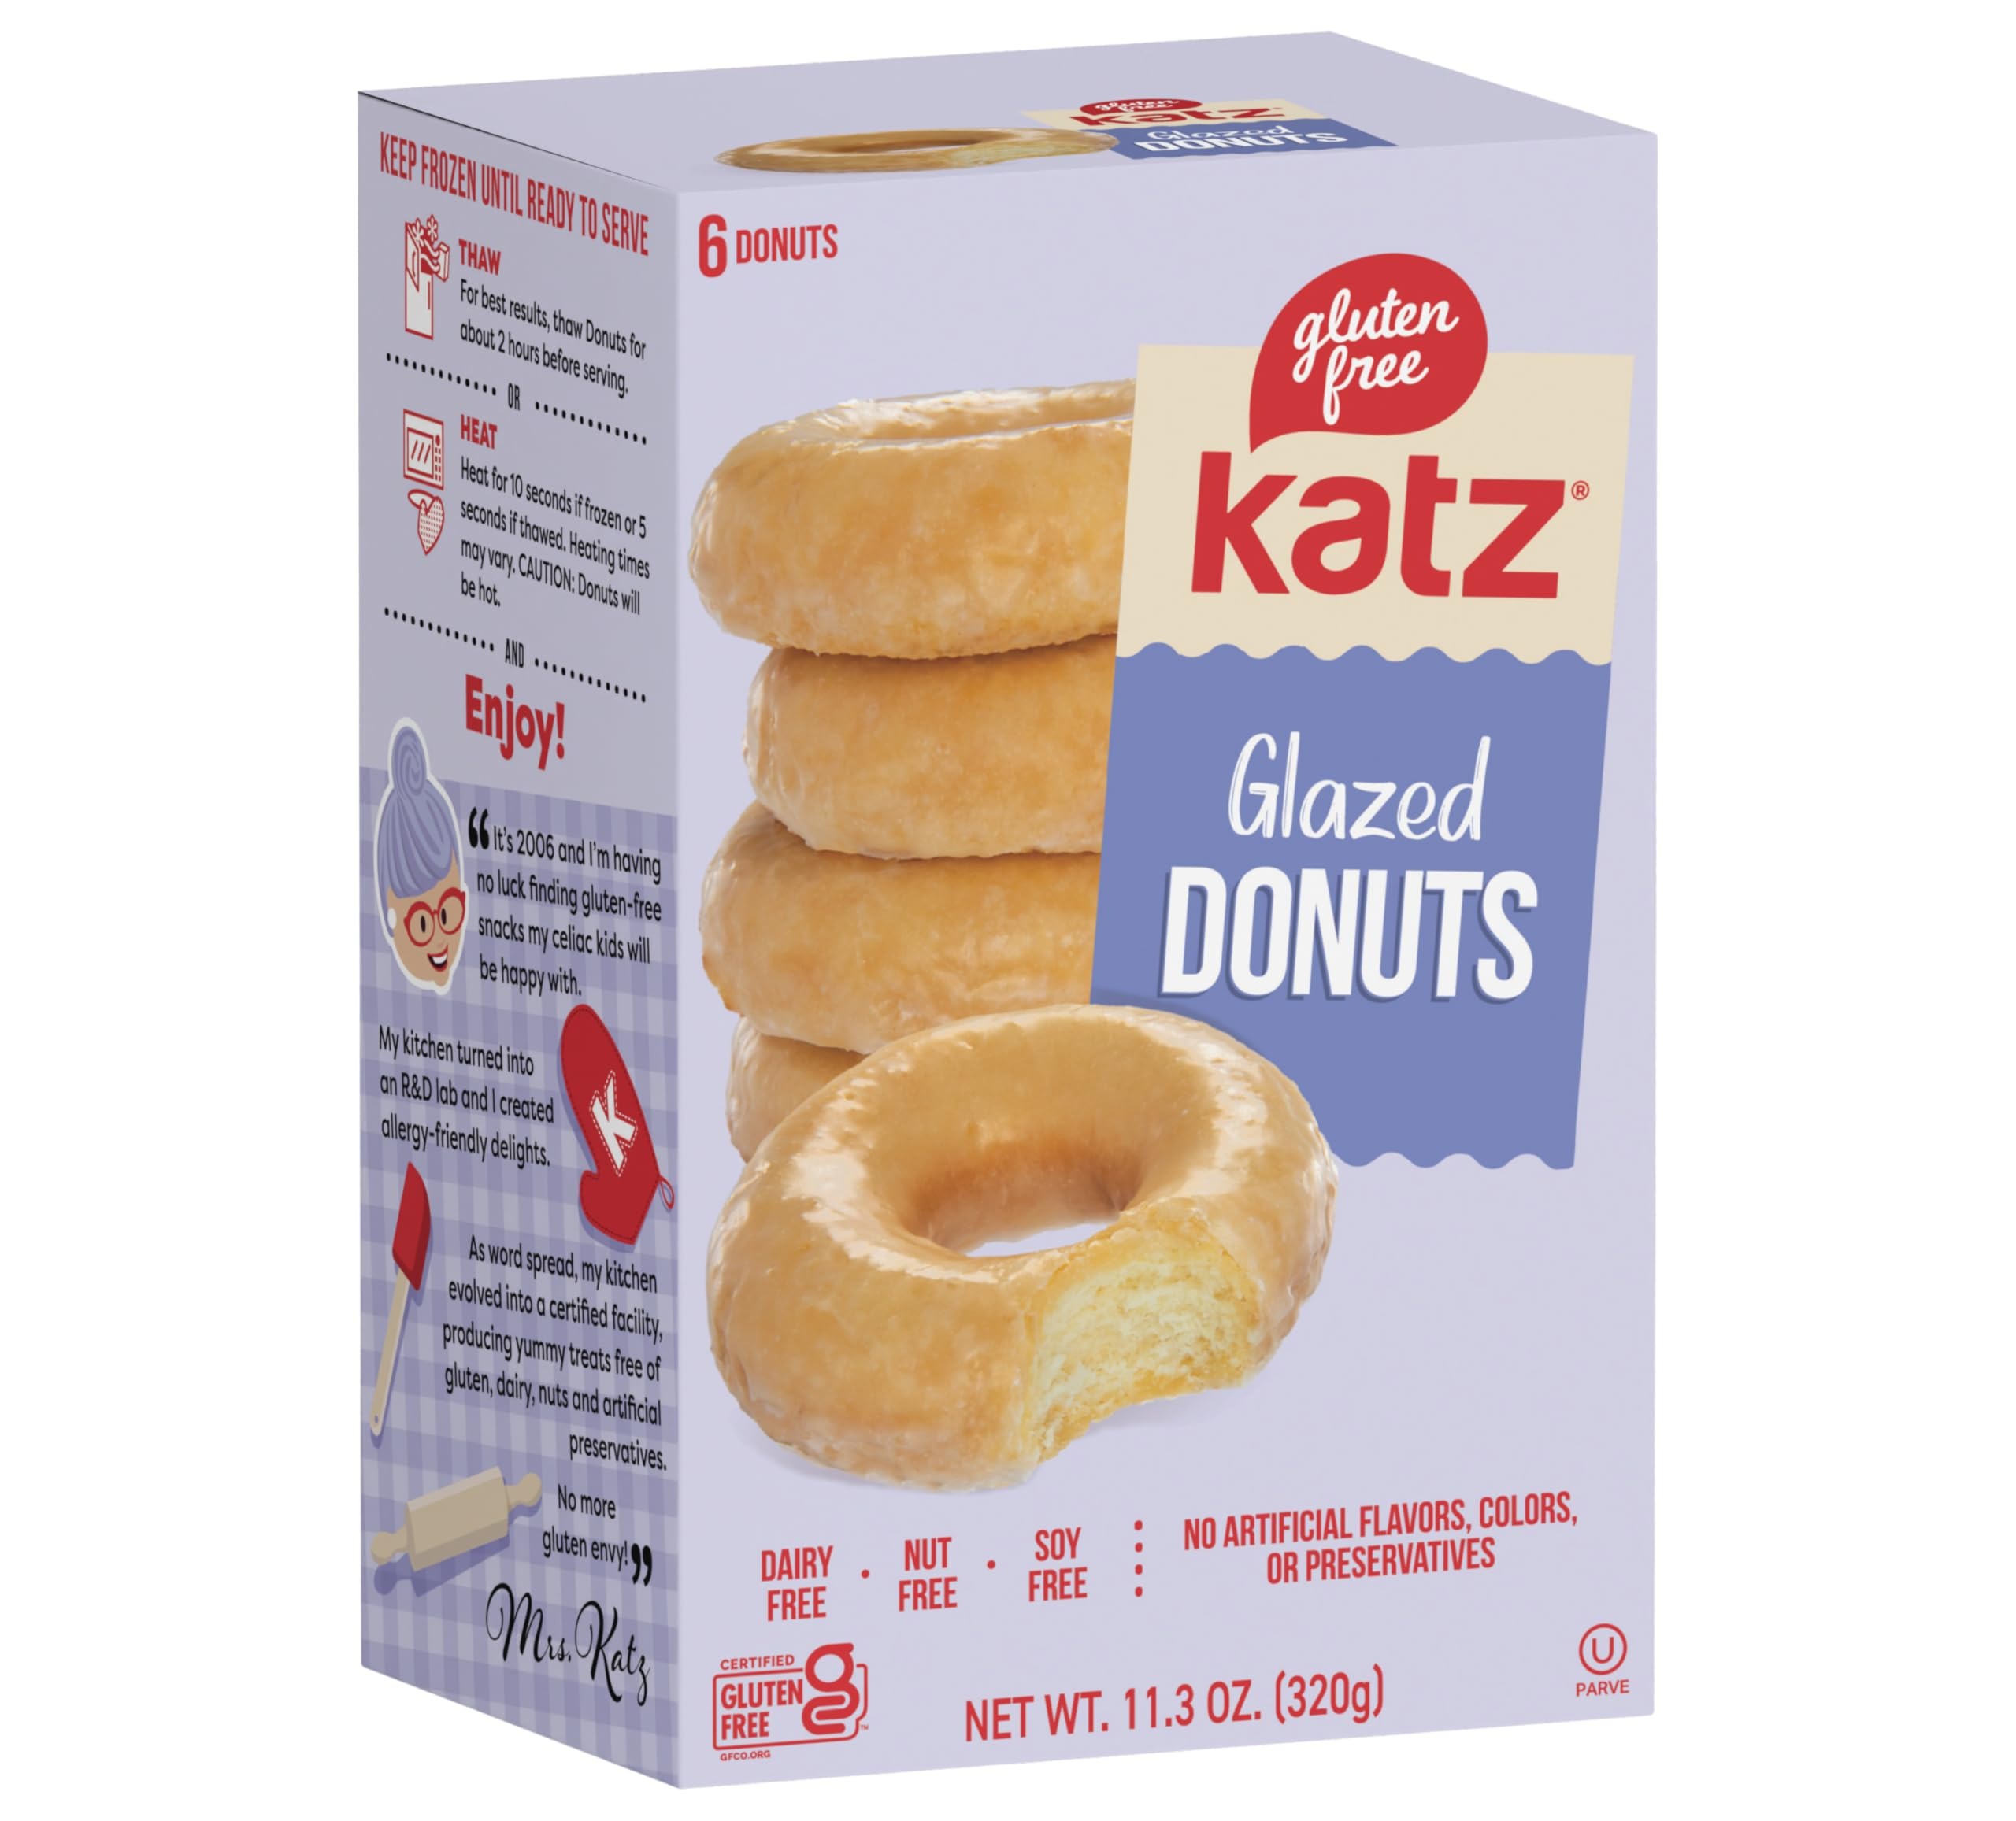
Item Name: Katz Gluten Free Glazed Donuts | Dairy Free, Nut Free, Soy Free, Gluten Free | Kosher (1 Pack of 6 Donuts, 11.3 Ounce)
Bullet Point 1: FULL OF TASTE: Have the real Glazed Donuts experience without even knowing it's Gluten Free.
Bullet Point 2: SIMPLE INGREDIENTS: Mrs. Katz is committed to making delicious tasting baked goods using the kinds of simple, everyday ingredients you'd keep in your own home pantry.
Bullet Point 3: GUILT FREE INDULGENCE: Gluten Free, Dairy Free, Peanuts Free, Tree Nut Free, Soy Free.
Bullet Point 4: CERTIFICATIONS: Certified by - Gluten Intolerance Group (GIG), Kosher by the OU.
Bullet Point 5: GUARANTEE: If for any reason this product doesn't fully live up to your expectations, we, Katz Gluten Free - the Manufacturer and Seller - will repurchase it from you, no questions asked.
Value: 14.0
Unit: Ounce

Price: 8.745